Łachwa Ghetto

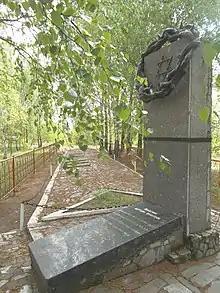

The Red Army reached Łachwa in mid-July 1944 during Operation Bagration. The Jewish community was never restored. Since the dissolution of the Soviet Union in 1991, Lakhva has been one of the smaller towns in the Luninets district of Brest Region in sovereign Belarus.